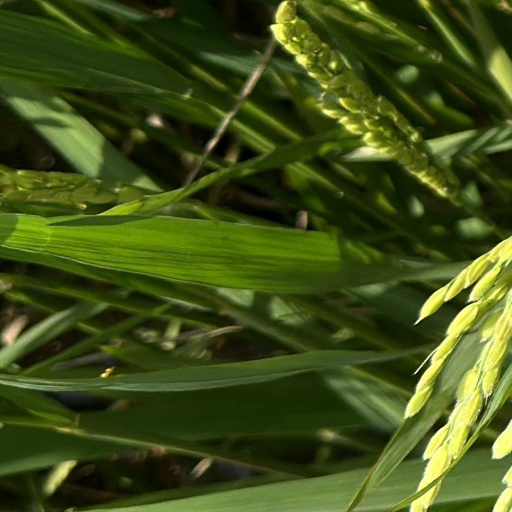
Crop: rice